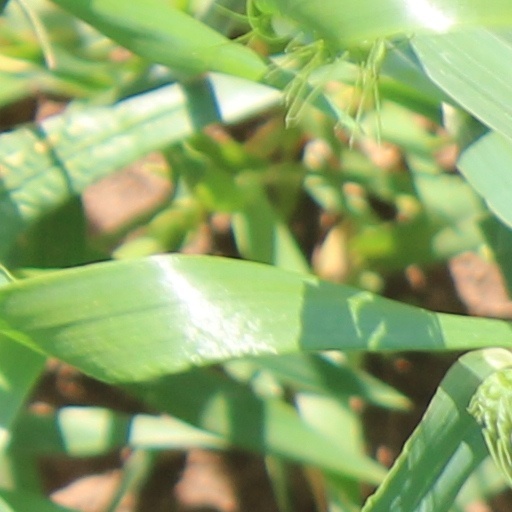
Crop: wheat